Georgi Kulikov (actor)

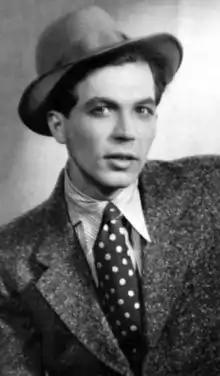

Georgi Ivanovich Kulikov (9 June 1924 — 24 December 1995) was a Russian actor. He appeared in more than forty films from 1955 to 1990.